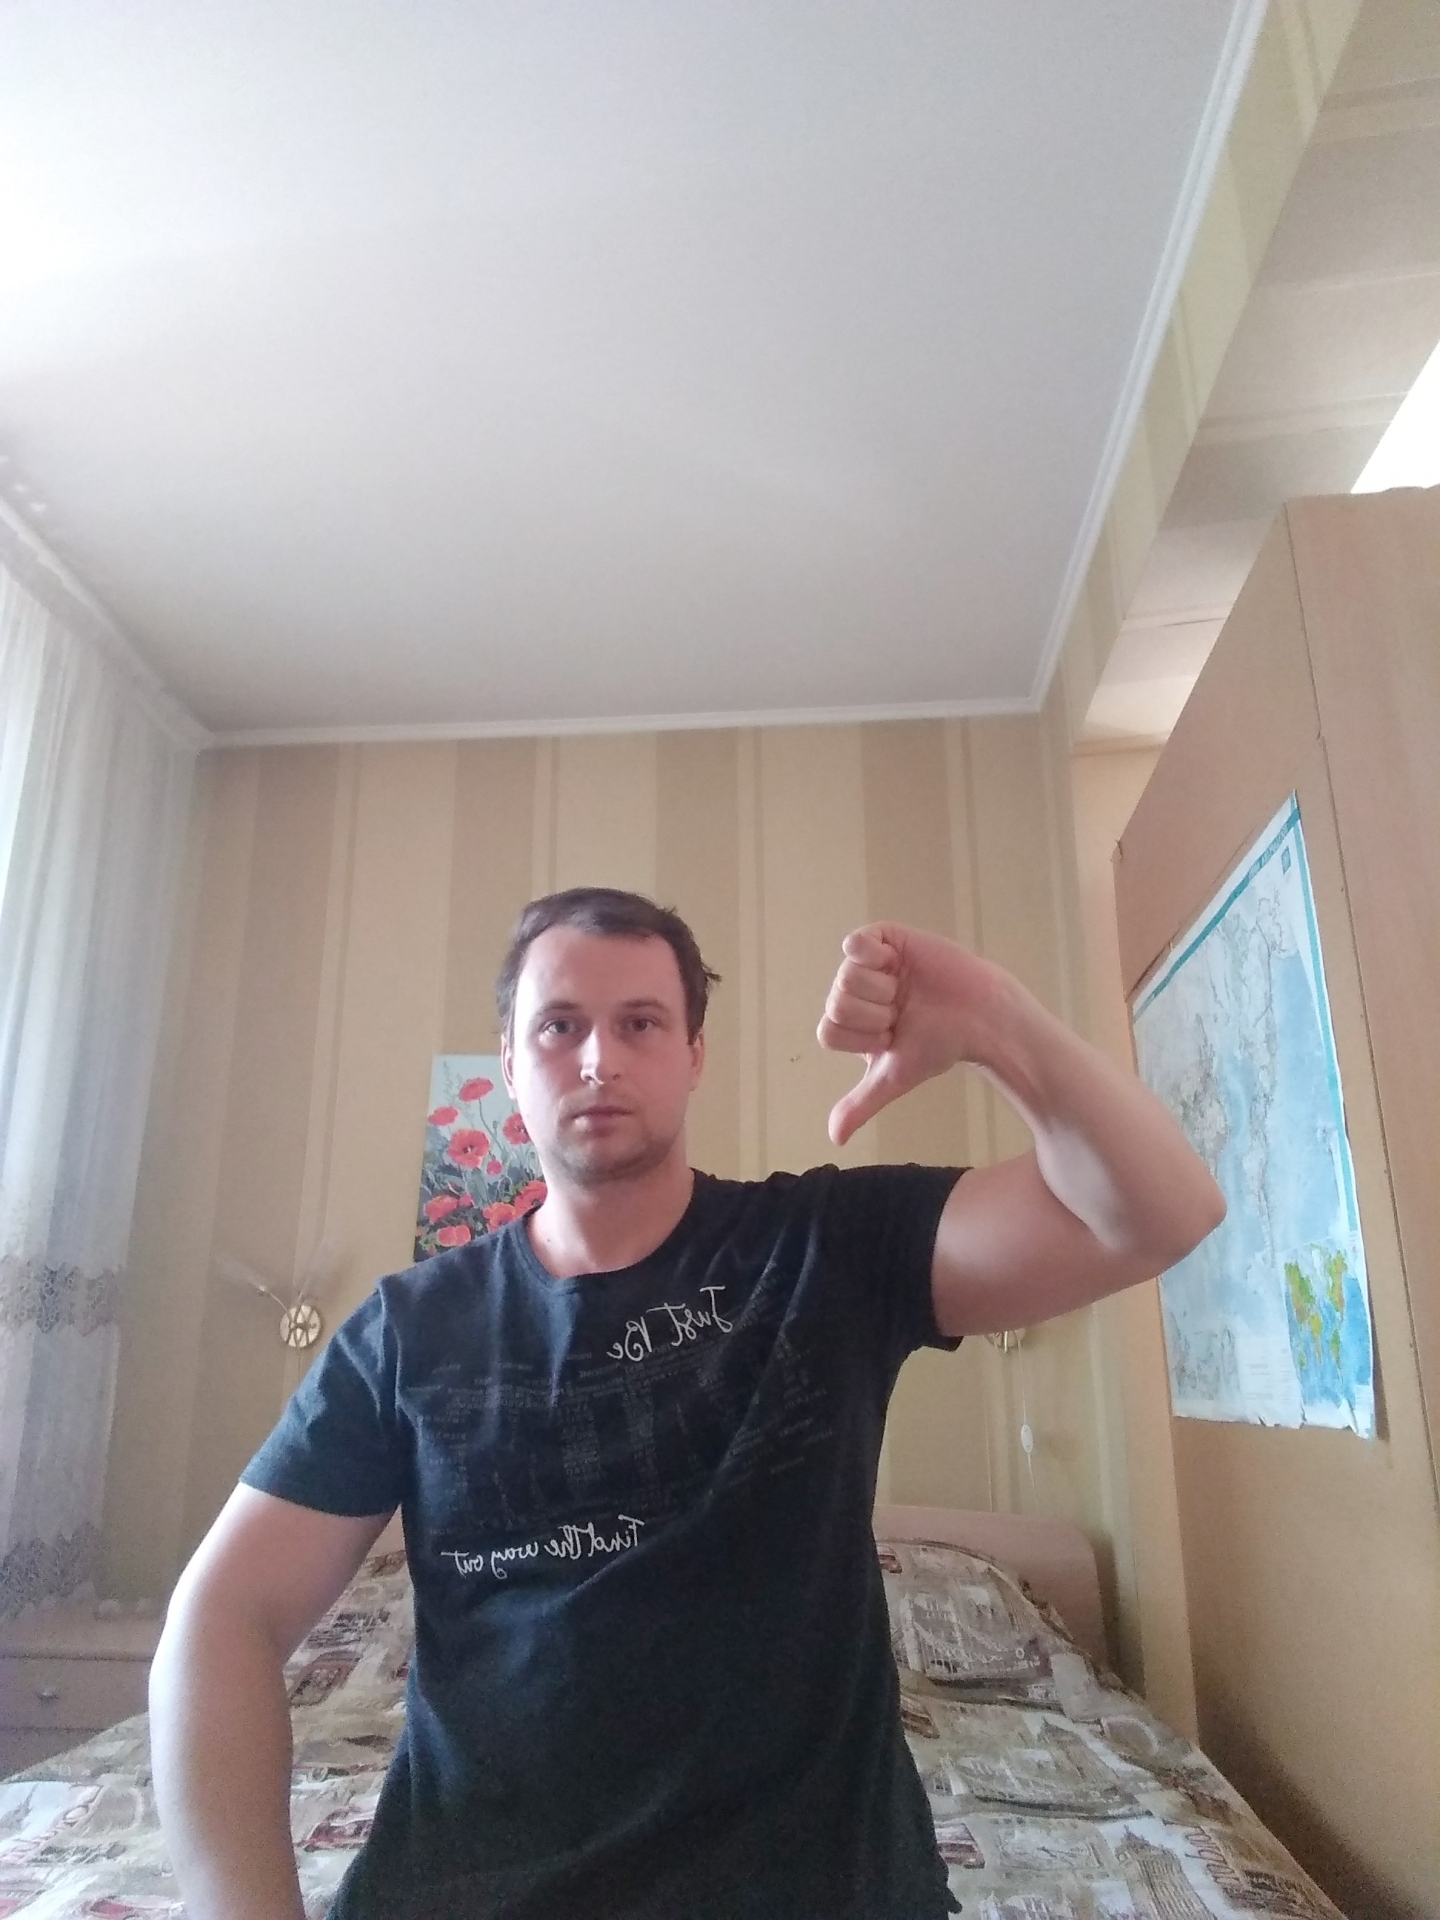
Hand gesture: dislike